European printmaking in the 20th century

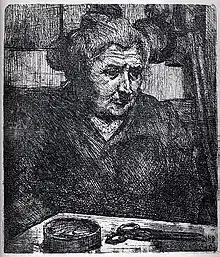
"The Artist's Mother" (1910), by Umberto Boccioni, Metropolitan Museum of Art, New York

The Bauhaus School, was founded in 1919 by Walter Gropius, who took over the direction of the School of Arts and Crafts in Weimar and reoriented it towards a multidisciplinary curriculum that addressed both architecture and design and decorative arts; students at the school learned theories of form and design, as well as workshops in stone, wood, metal, clay, glass, weaving and painting. The school moved to Dessau in 1925 and to Berlin in 1932, until the following year when it was closed by the school's management in the face of systematic harassment by the Nazi authorities. At the school there was also a printmaking workshop, run between 1919 and 1924 by Lyonel Feininger, an American artist based in Germany. In his beginnings he worked as a caricaturist, with a modernist style inspired by Beardsley, Toulouse-Lautrec and Steinlen. He also went through cubism, expressionism and futurism. He worked mainly in woodcut, a technique that influenced the spatial organization of his pictorial production. His style is characterized by the use of large black masses and short, irregular lines, in parallel or convergent configurations that create volumes. He produced several series, among which "Zwölf Holzschinitte" (1923) stands out. After the closure of the Bauhaus he returned to his country, where he practiced lithography, especially in landscapes: "Manhattan II" (1951), "Dorfkirche" (1954). Another teacher who practiced printmaking was Josef Albers, in charge of the school's preparatory course and glass painting workshop. He practiced woodcut, lithography, drypoint and linoleum, with a stylistic evolution ranging from expressionism to an abstraction of constructivist influence, in which he gave all the prominence to the straight line and a black and white chromaticism. He later settled in the United States, where he taught at Black Mountain College and Yale University, where he produced his "Structural Constellations" series (1953–1958). Another teacher was Oskar Schlemmer, successively director of the workshops of stone sculpture, mural painting and theater. After passing fleetingly through expressionism and cubism he evolved towards abstraction, with images in which he reduces the human figure to linear outlines, within a geometric composition. The Bauhaus printmaking workshop produced in 1921 a five-delivery letterbook with works by Bauhaus teachers, as well as German, Italian and Russian artists. It also produced commissioned works, and many artists from outside the school printed their works there. In 1923 they also founded a publishing house, which among other works published the book for the Bauhaus exhibition of that year.